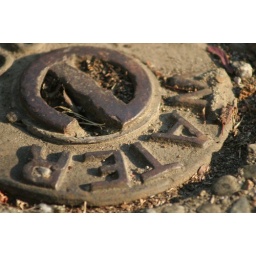
Close up of a water meter cover on a street in Louisville, KY.